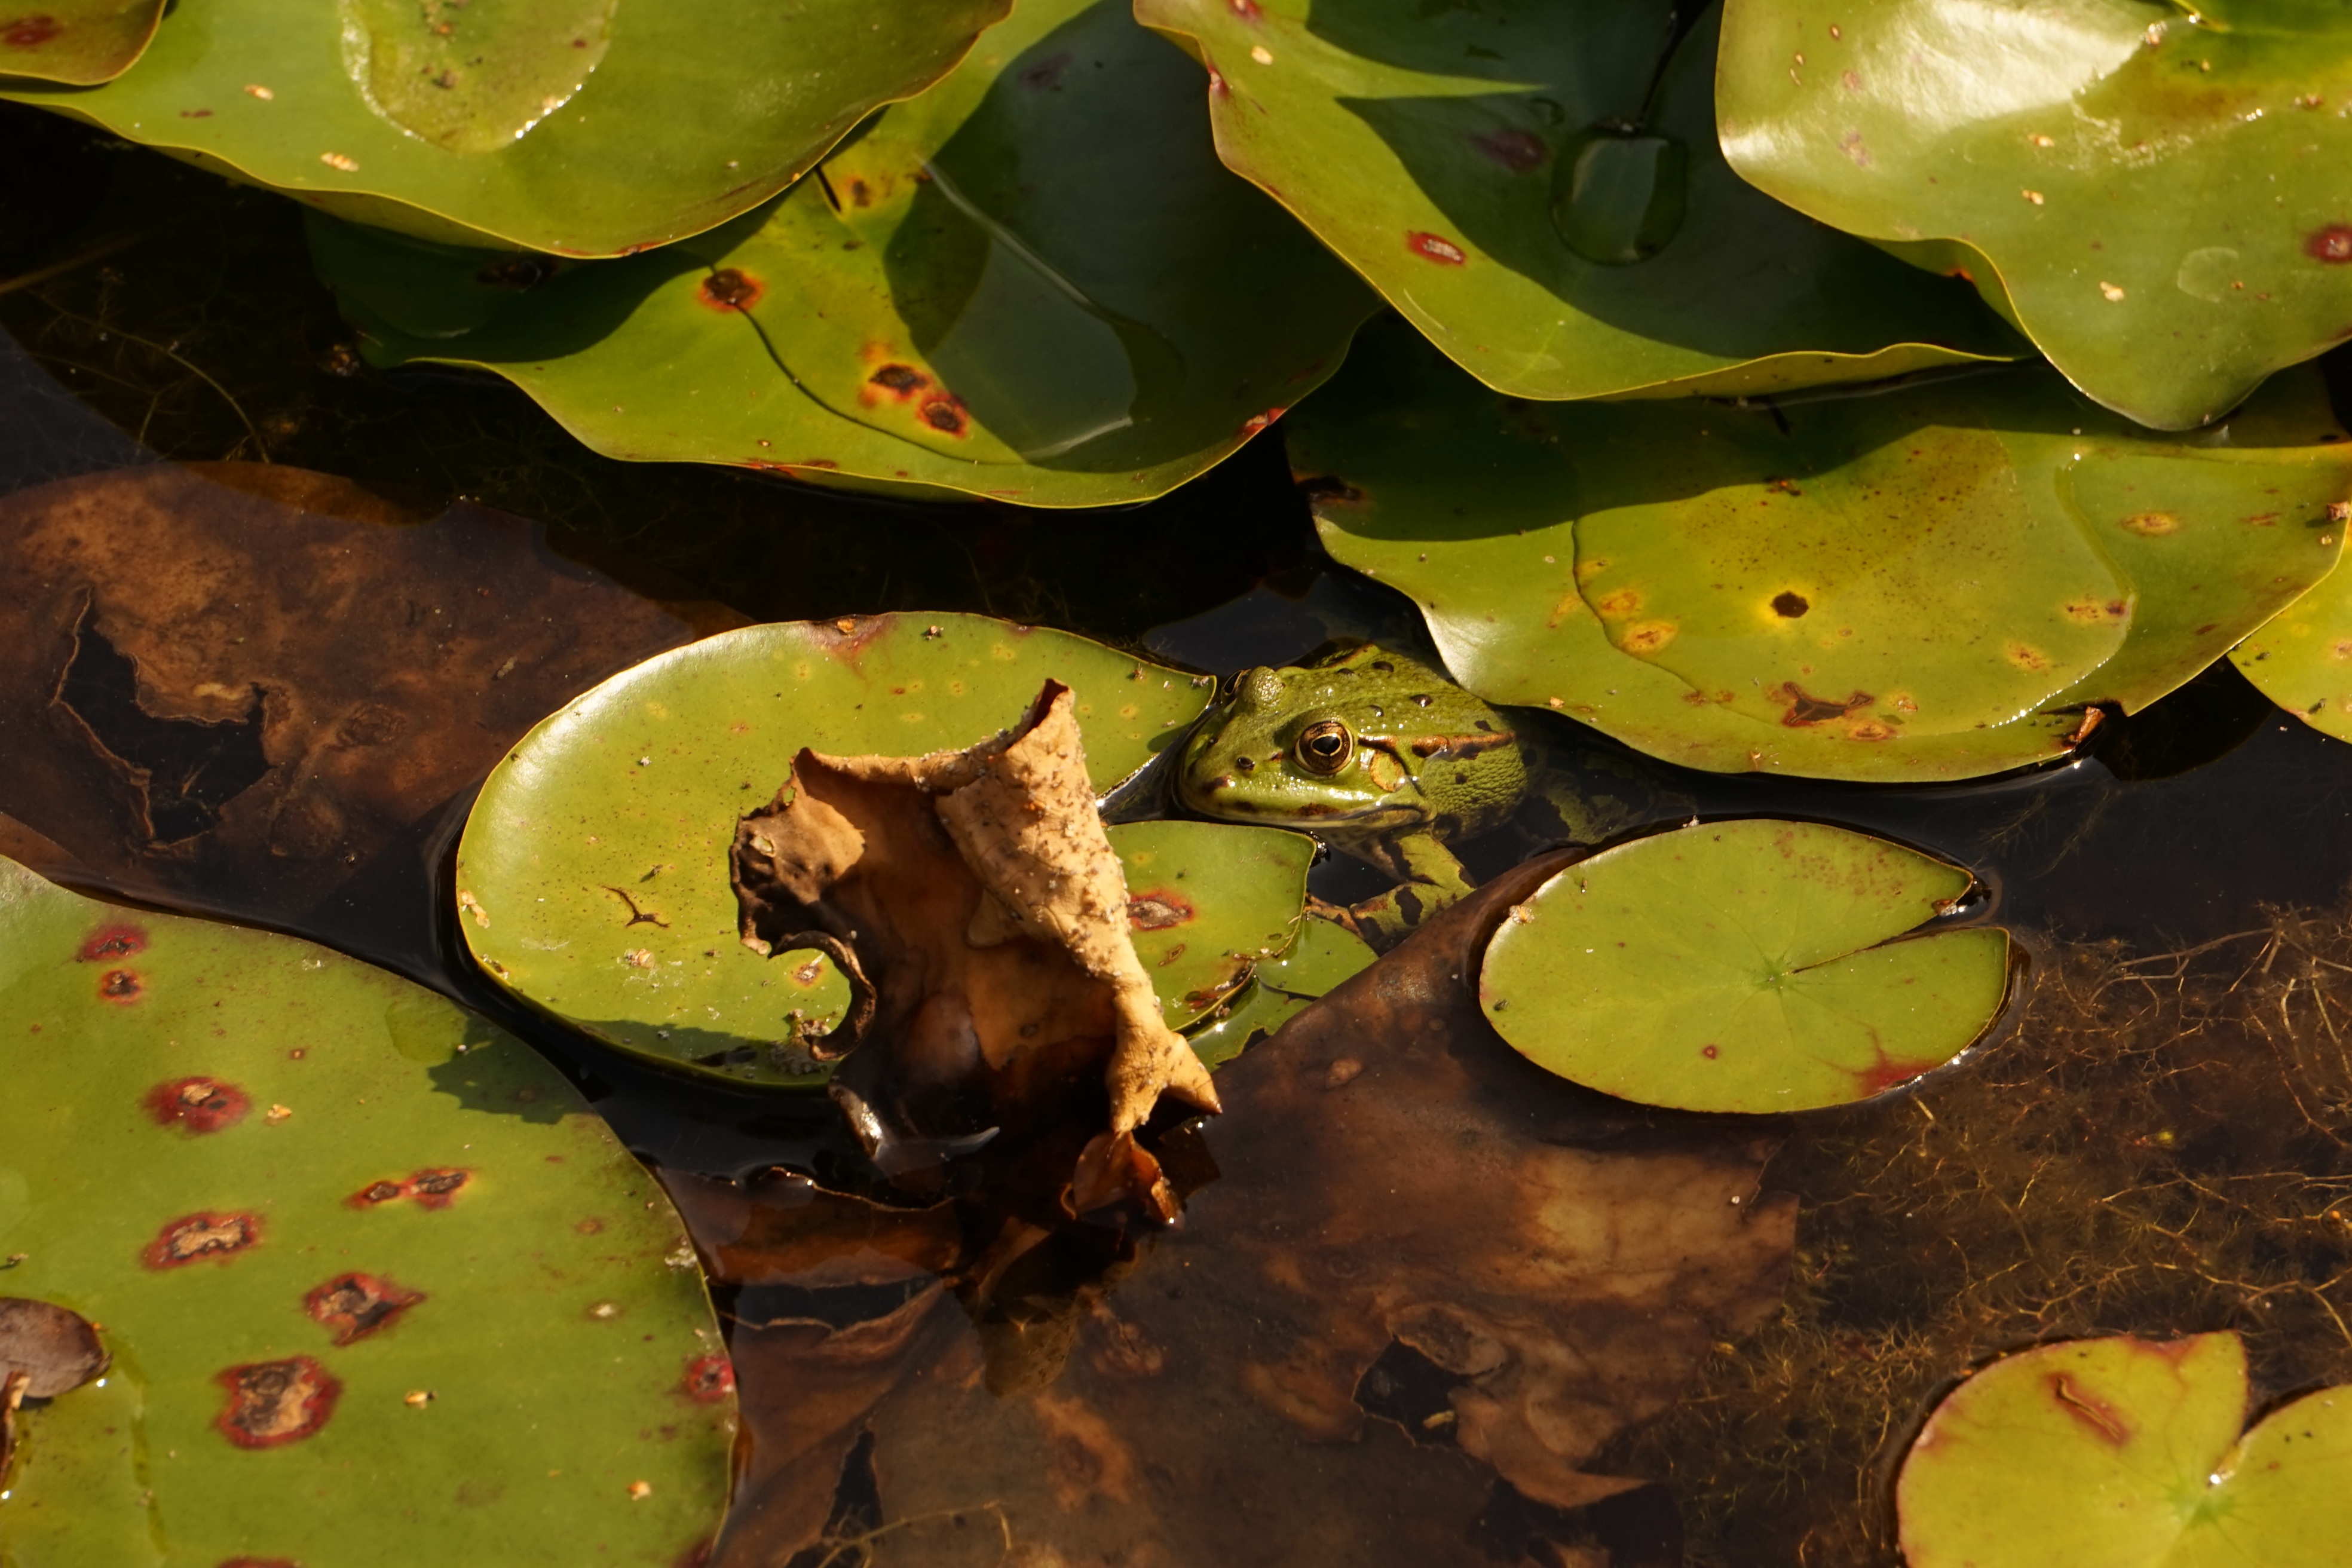
tree, nature, plant, leaf, flower, pond, food, green, produce, biology, autumn, botany, frog, amphibian, yellow, close, flora, fauna, macro photography, pond with frogs